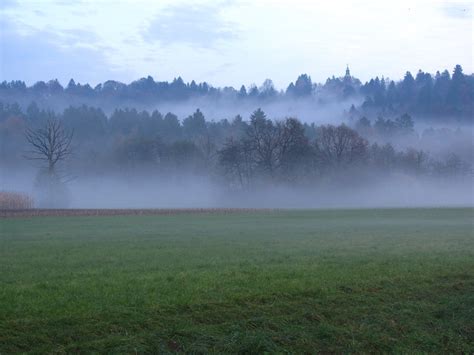
Weather: foggy or hazy